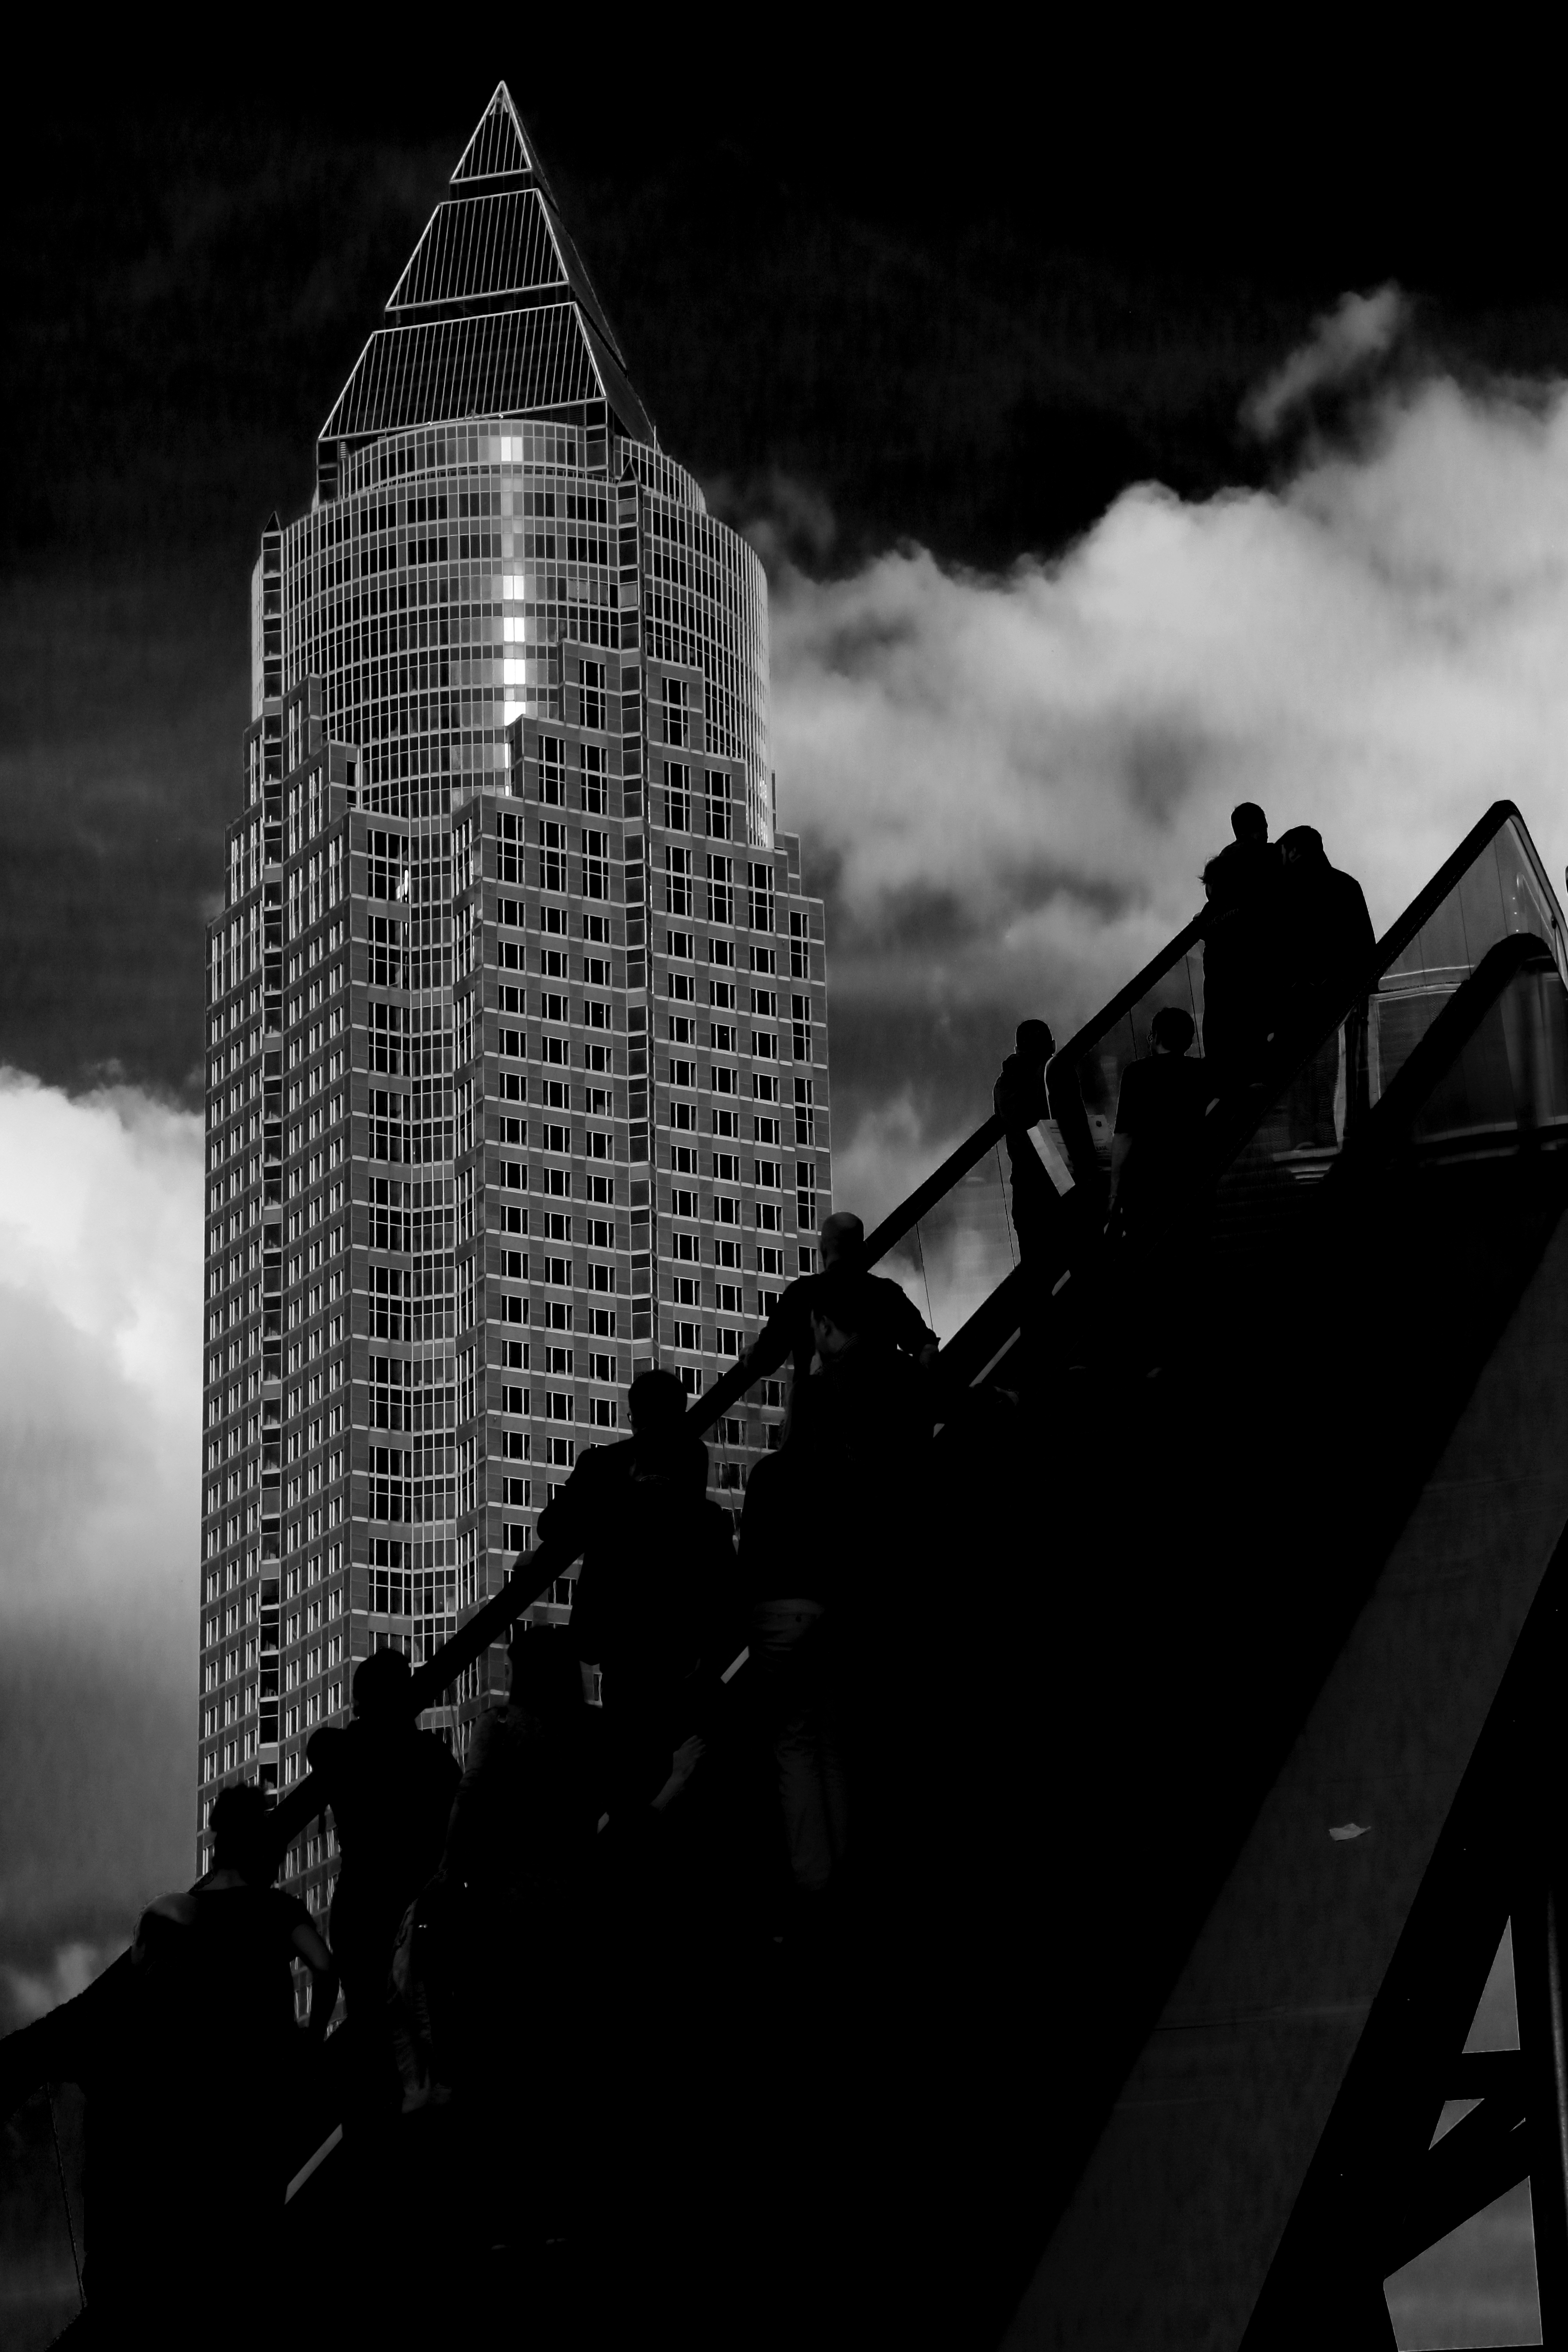
person, light, black and white, architecture, people, sky, skyline, street, night, town, city, skyscraper, urban, cityscape, escalator, europe, reflection, heaven, tower, darkness, black, stairway, monochrome, streetphotography, bw, blackandwhite, blackwhite, candid, moments, stadt, europa, germany, deutschland, alemania, allemagne, strasse, sw, schwarzweiss, deutsch, schwarzweis, streetscene, shape, snap, moment, himmel, frankfurtmain, frankfurtammain, frankfurtam, frankfurtamain, francfort, germania, hesse, hassia, hessen, einfarbig, leute, strasenszene, strassenszene, mensch, menschen, persons, personen, strassenfotografie, stdtisch, strase, unposed, ungestellt, architektur, wolkenkratzer, frankfurt, rolltreppe, geman, treppe, iaa, messeturm, monochrome photography